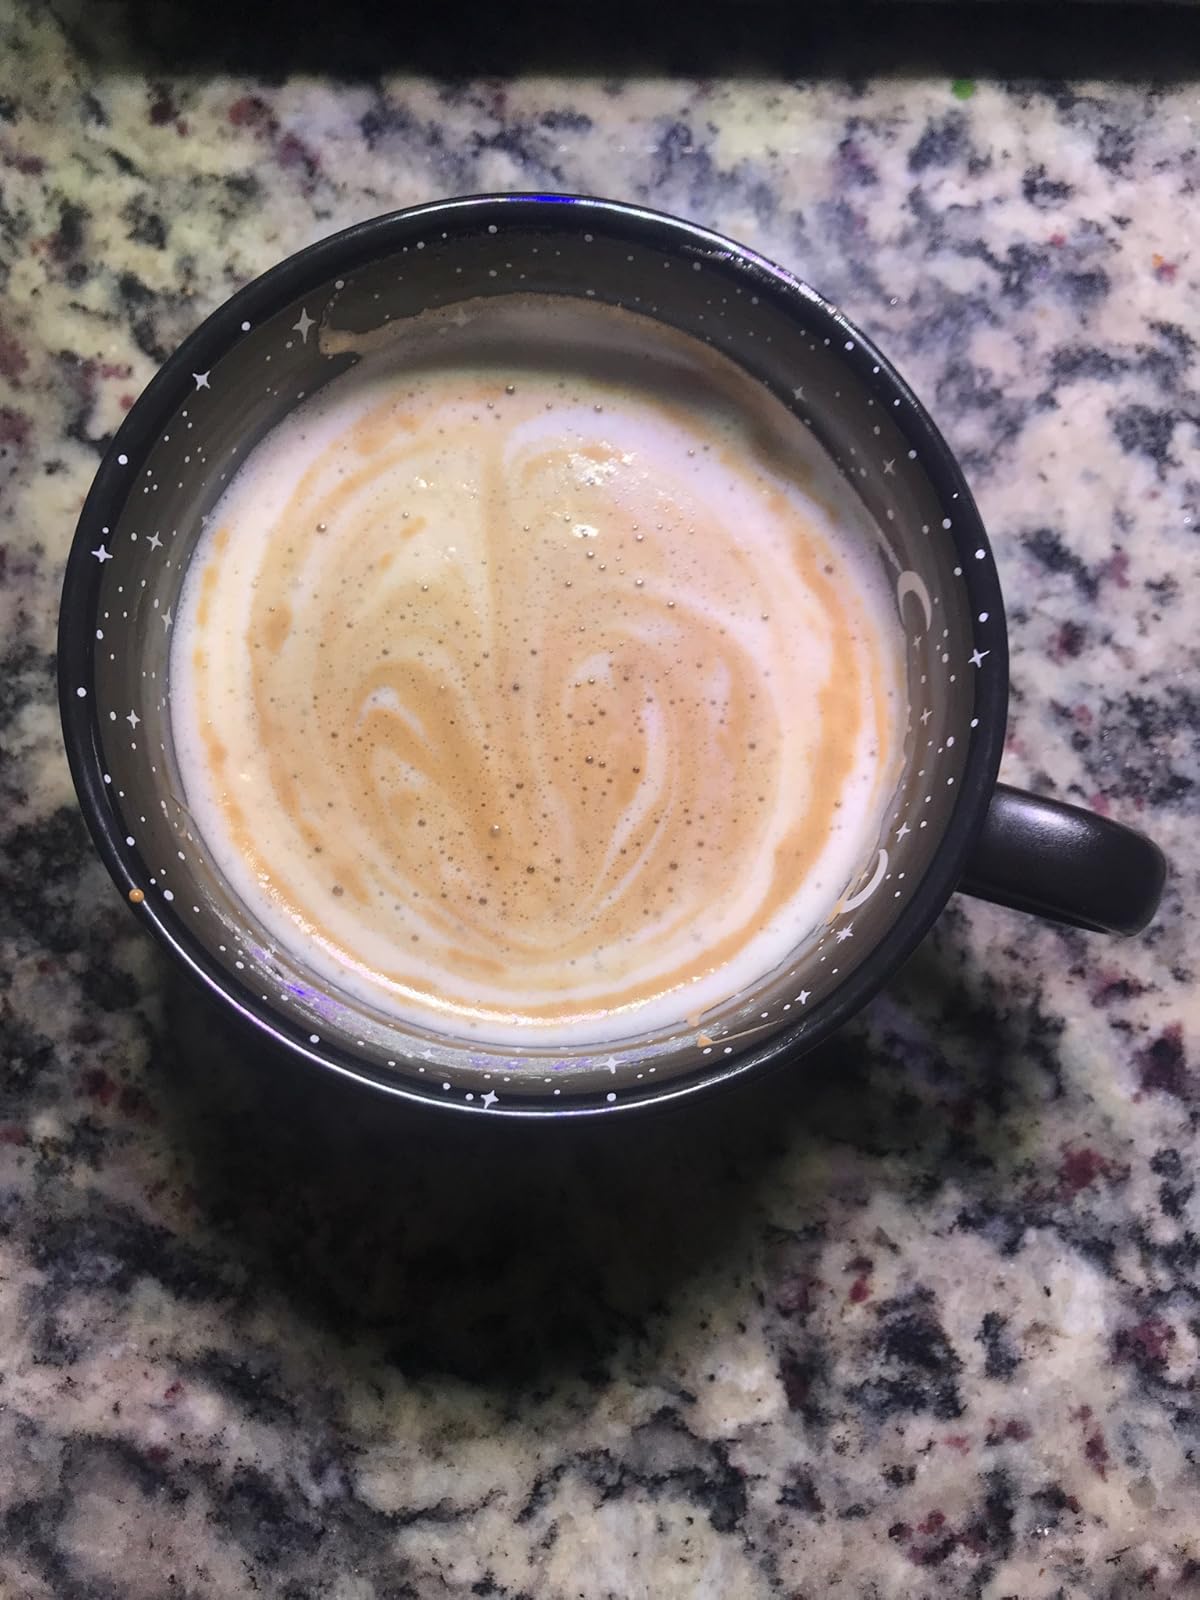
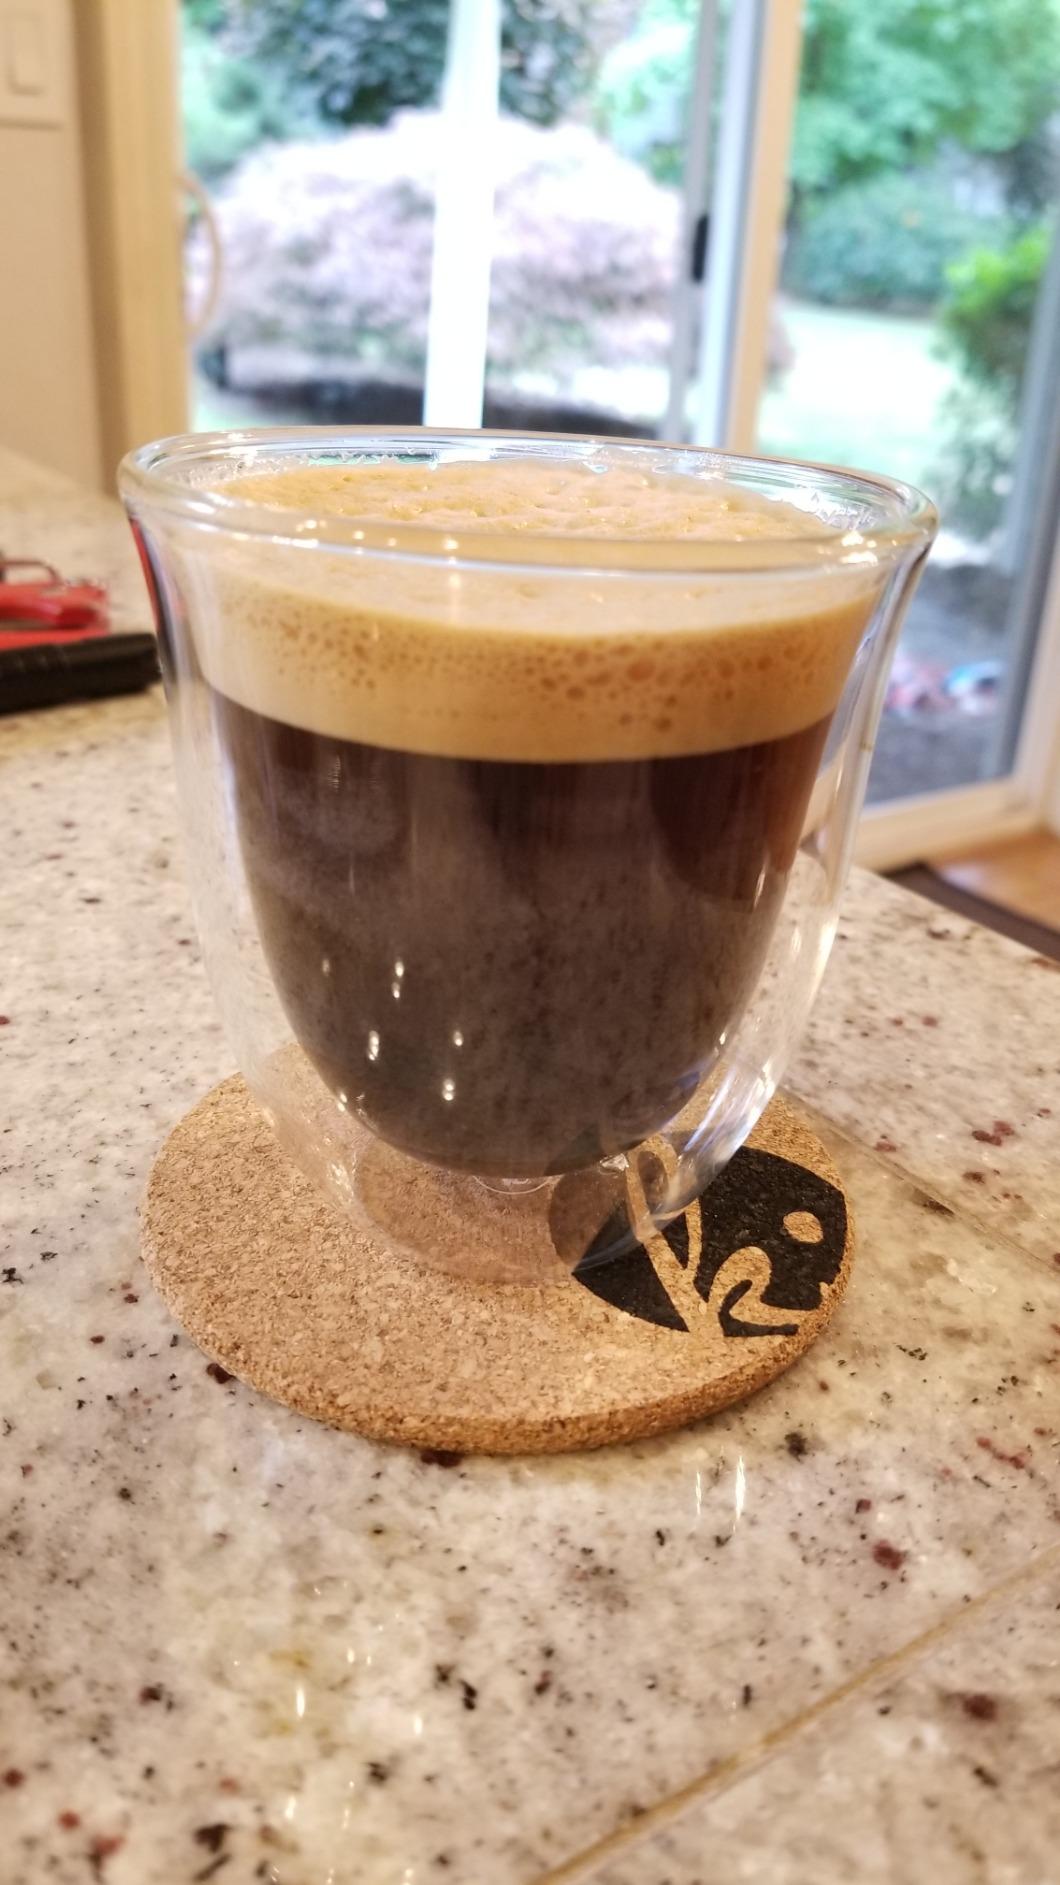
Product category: items_mug
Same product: no